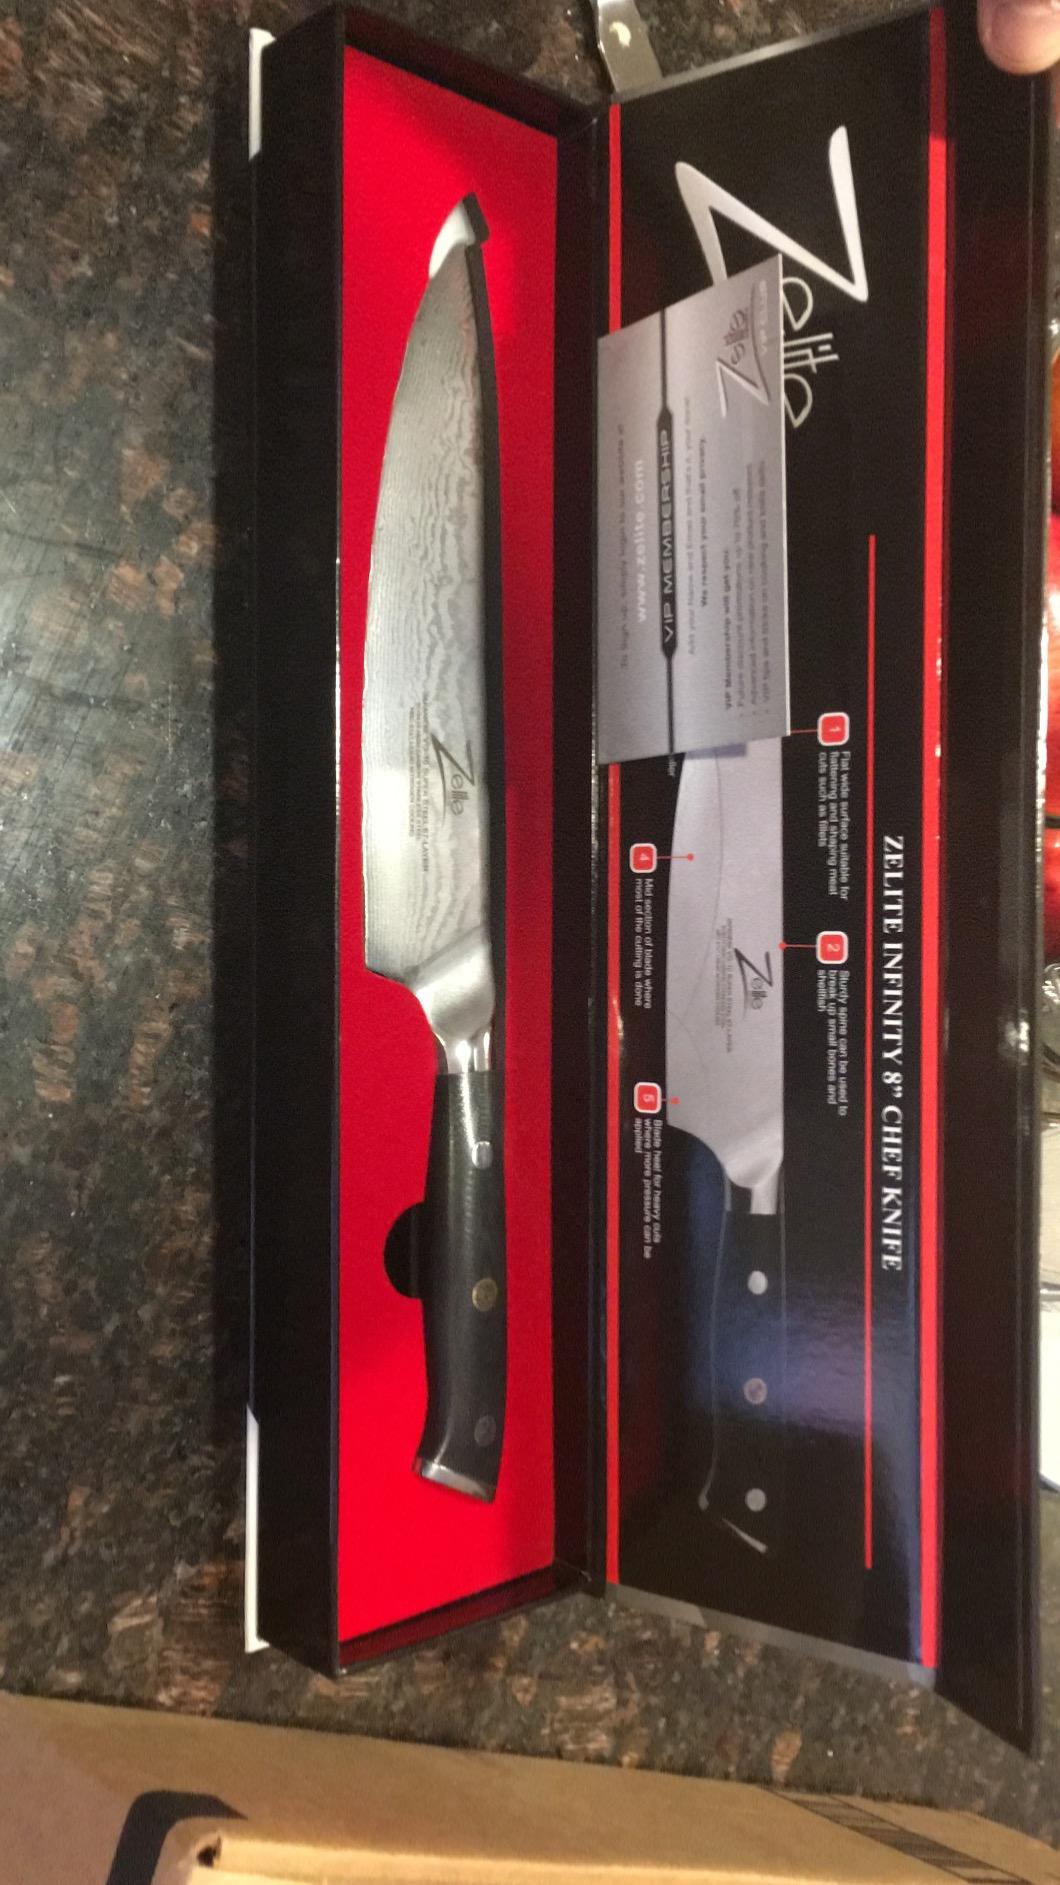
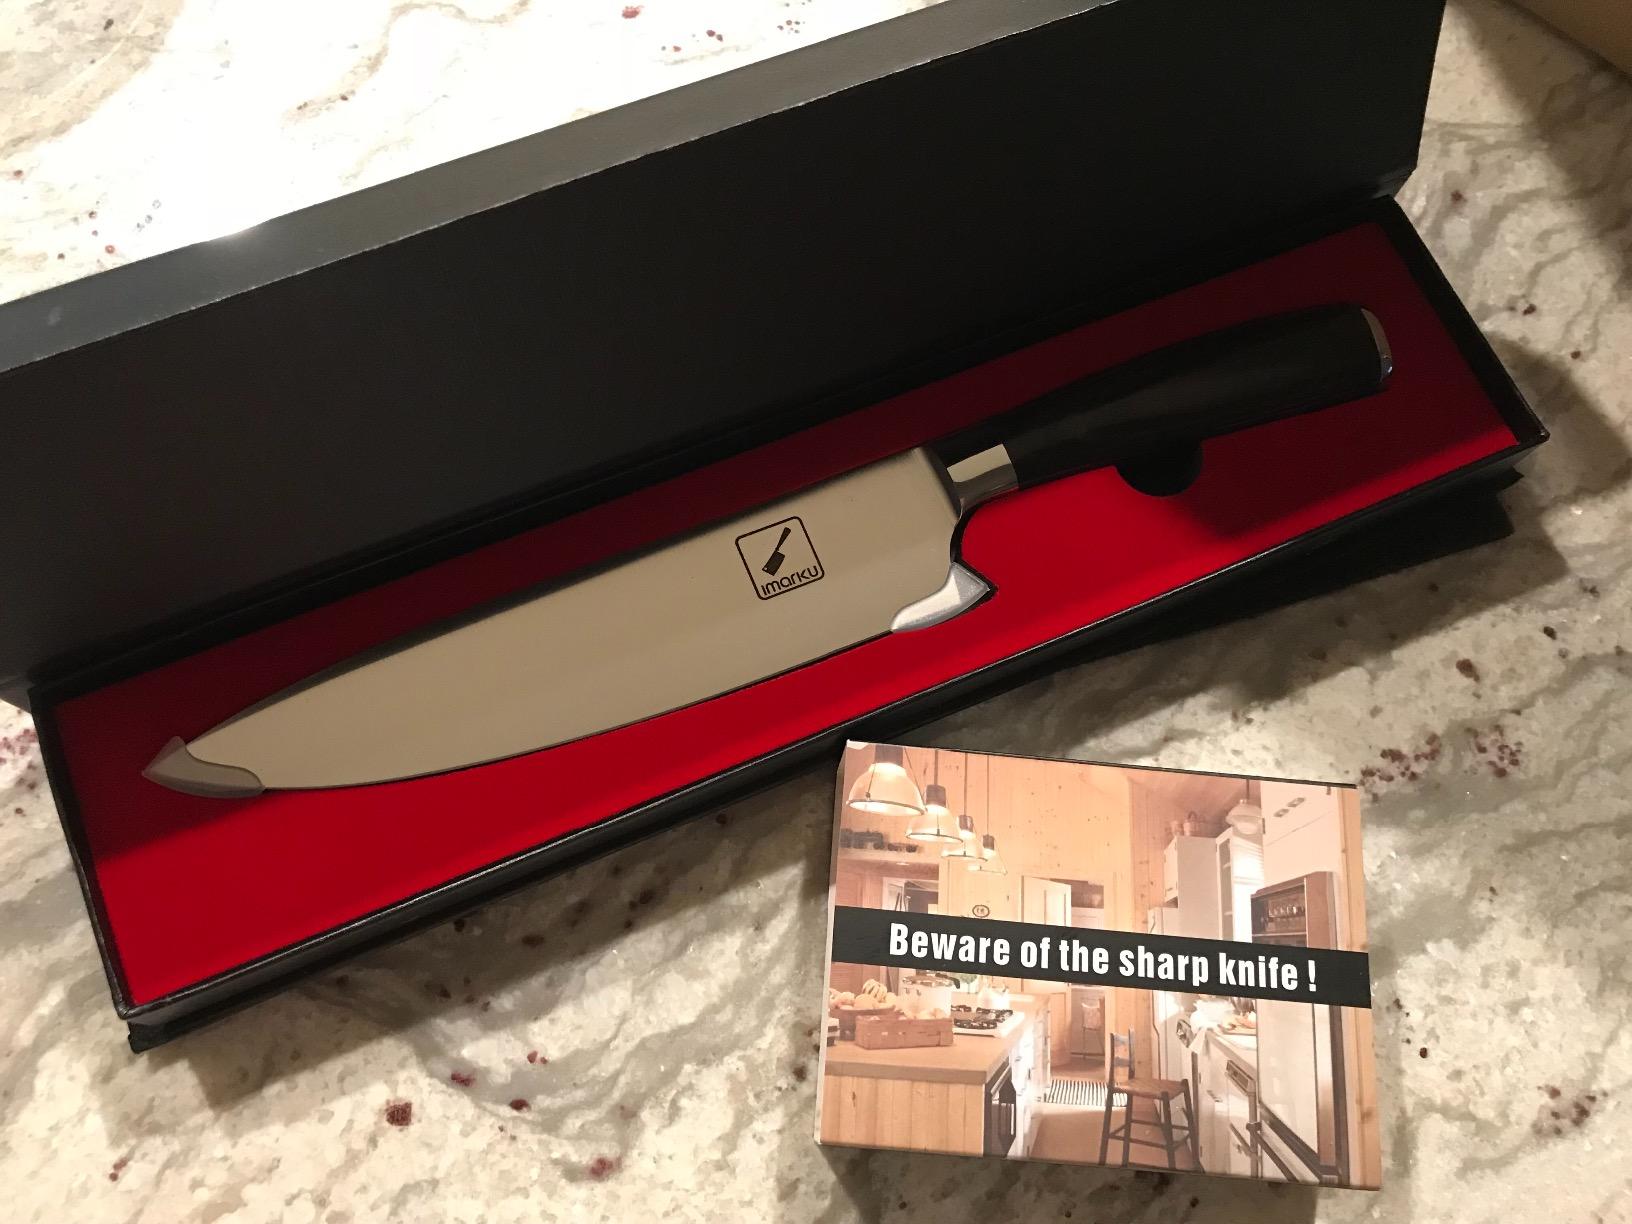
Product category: items_knife
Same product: no